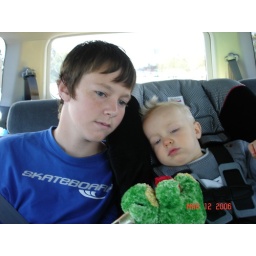
Tired boys in the car